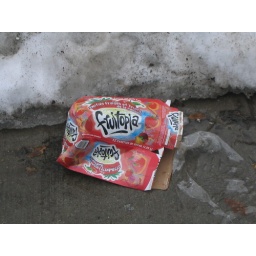
box in front of neighbours house